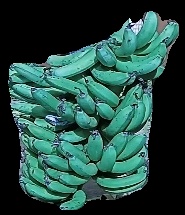
Variety: pachbale
Grade: grade3